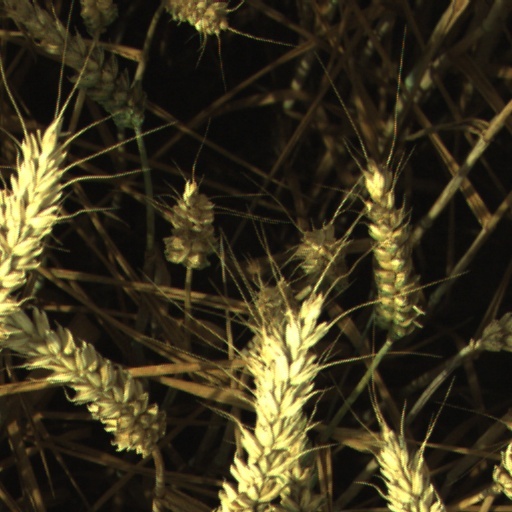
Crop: wheat